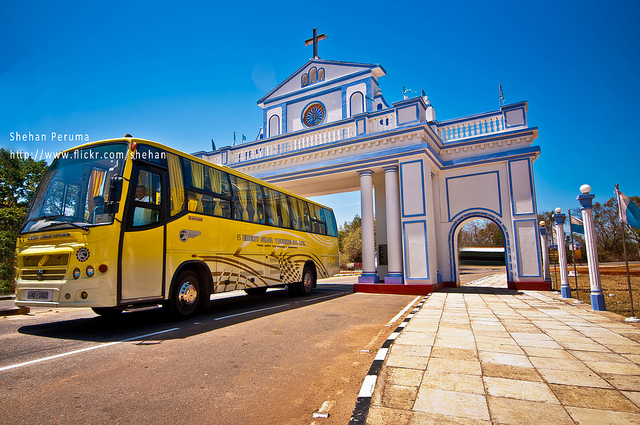
A very big pretty city bus by an big structure.

A bus drives through a street with an arch.

A yellow bus passes under a Christian underpass.

A yellow bus driving down a street under a bridge.

The bus drives under the structure with the cross on top. .